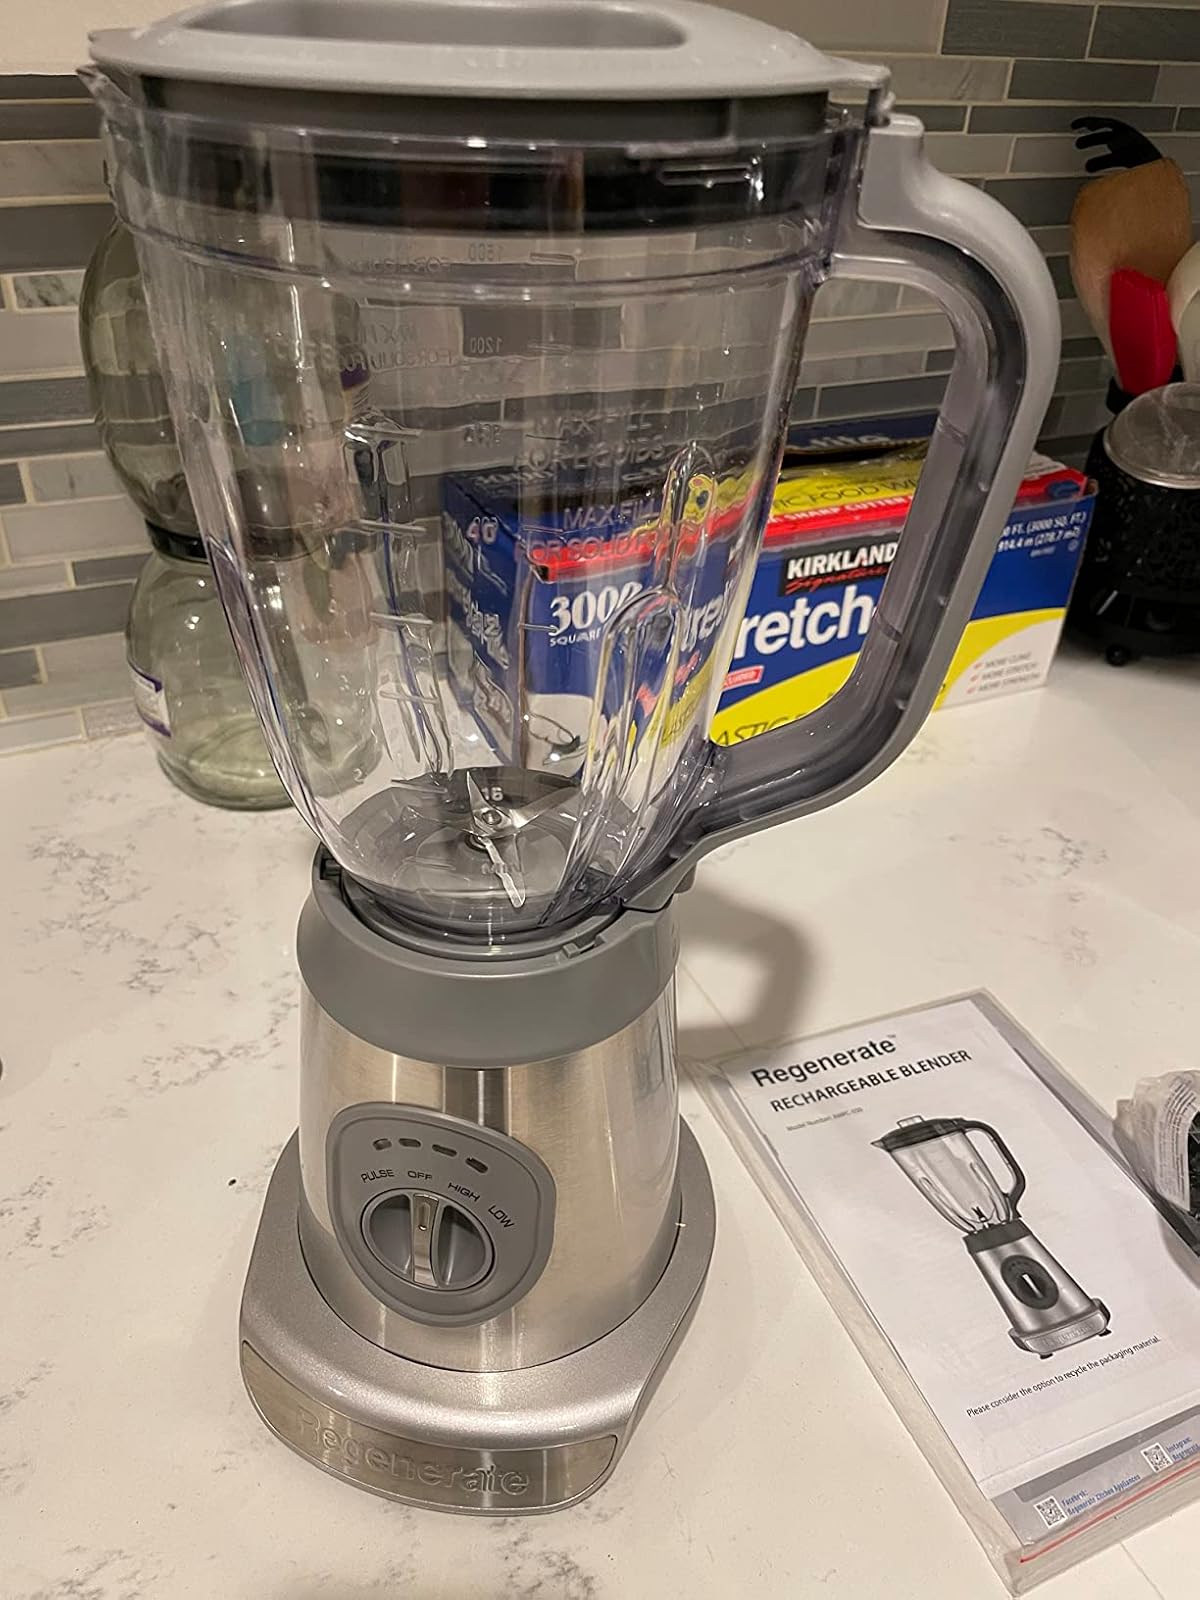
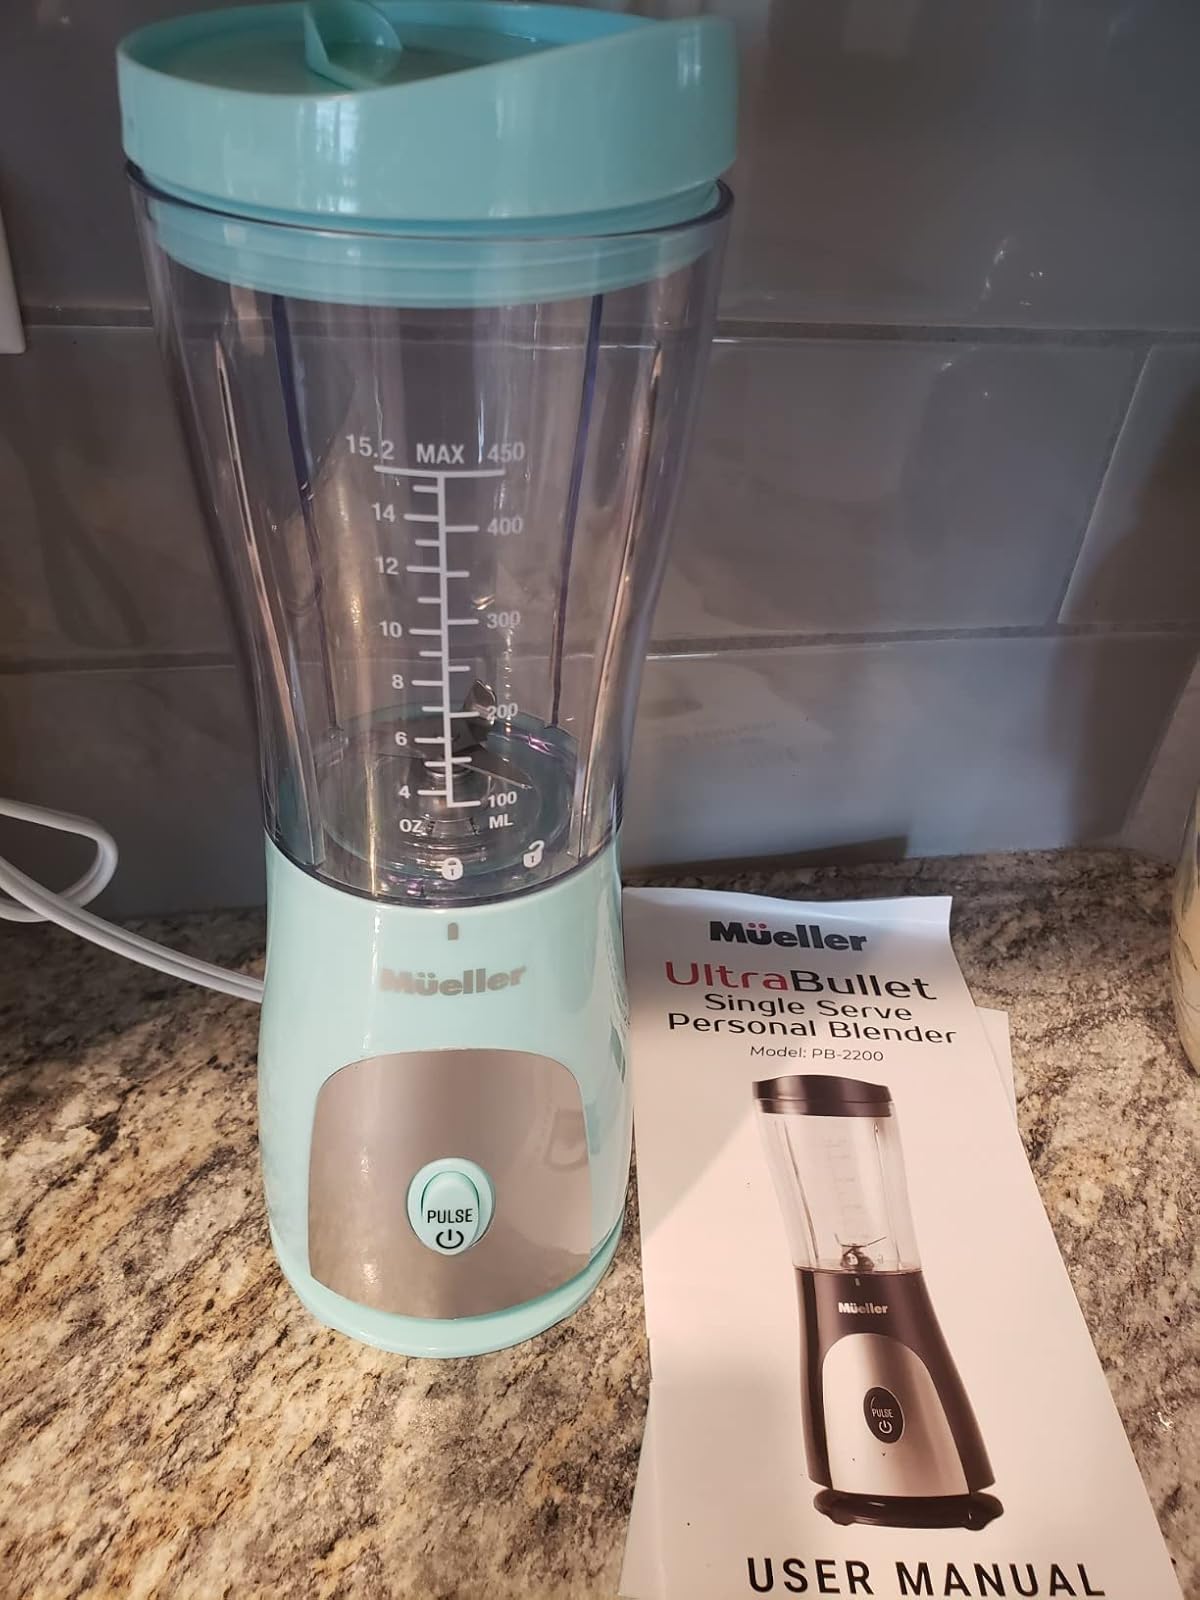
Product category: items_blender
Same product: no